Timecode (2016 film)

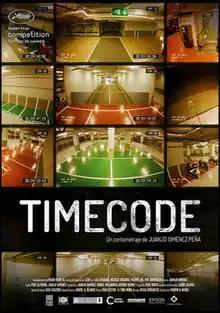
Film poster

Timecode is a Spanish live-action short film directed by Juanjo Giménez. It won the Short Film Palme d'Or award at 69th annual Cannes Film Festival in 2016. It is also nominated for an Academy Award for Best Live Action Short Film at the 89th Academy Awards in 2017.